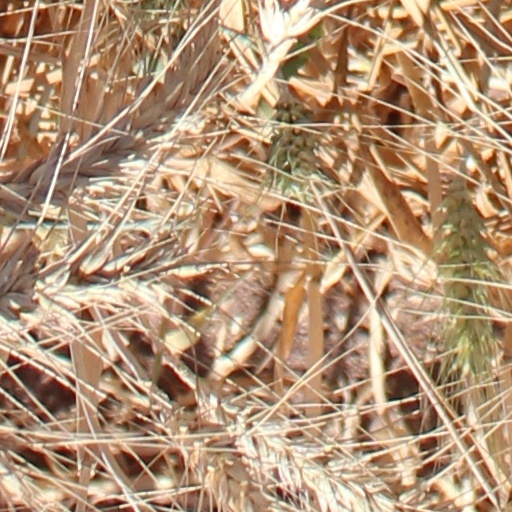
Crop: wheat